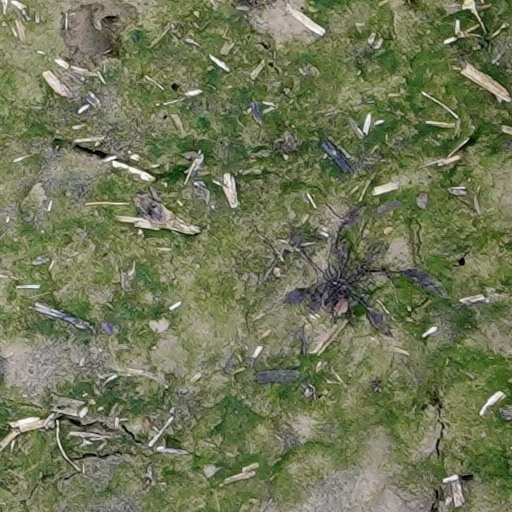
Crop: wheat